Lázaro Cárdenas

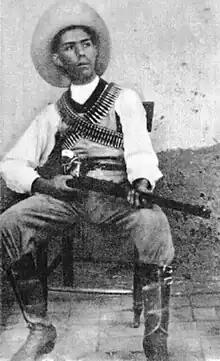
Cárdenas in the Constitutional Army, c.1913

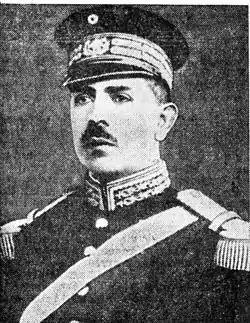
General Lázaro Cárdenas

Cárdenas set his sights on becoming a teacher but was drawn into the military during the Mexican Revolution after Victoriano Huerta overthrew President Francisco Madero in February 1913, although Michoacán was far from the revolutionary action that had brought Madero to the Mexican presidency. After Huerta's coup and Madero's assassination, Cárdenas joined a group of Zapatistas, but Huerta's forces scattered the group, where Cárdenas had served as captain and paymaster. Given that revolutionary forces were voluntary organizations, his position of leadership points to his skills and his being a paymaster to the perception that he would be honest in financial matters. Both characteristics followed him through his subsequent career. He escaped the Federal forces in Michoacán and moved north, where he served initially with Álvaro Obregón, then Pancho Villa, and after 1915 when Villa was defeated by Obregón to Plutarco Elías Calles, who served Constitutionalist leader Venustiano Carranza. Although Cárdenas was from the southern state of Michoacán, his key experiences in the Revolution were with Constitutionalist northerners, whose faction won. In particular, he served under Calles, who tasked him with military operations against Yaqui Indians and against Zapatistas in Michoacán and Jalisco, during which time he rose to a field command as general. In 1920, after Carranza was overthrown by northern generals, Cárdenas was given the rank of brigadier general at the age of 25. Cárdenas was appointed provisional governor of his home state of Michoacán under the brief presidency of Adolfo de la Huerta.